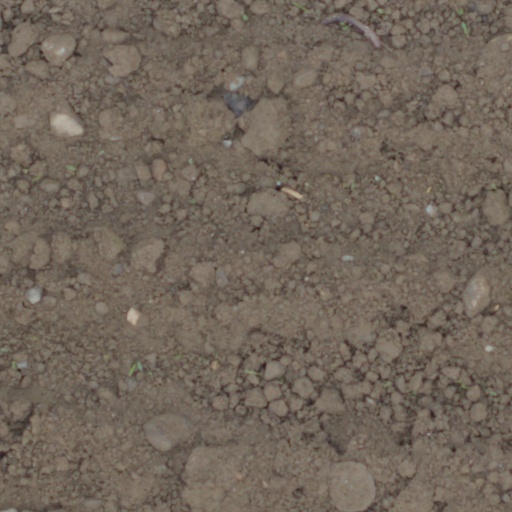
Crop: wheat